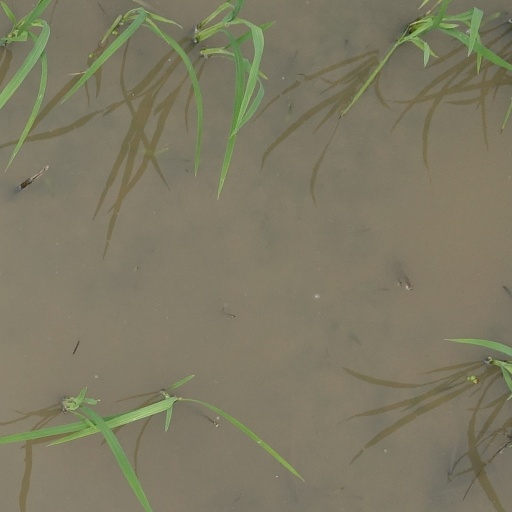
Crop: rice